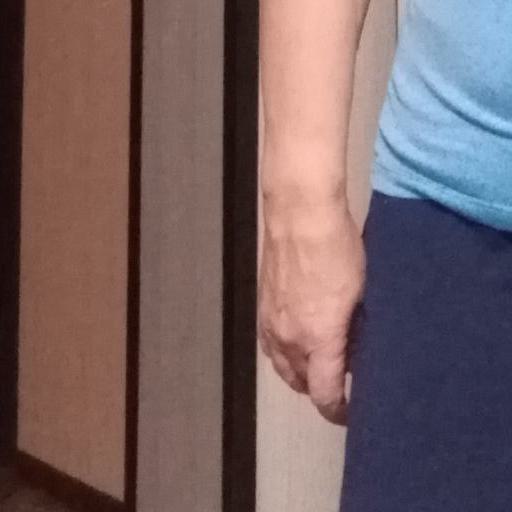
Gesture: no_gesture